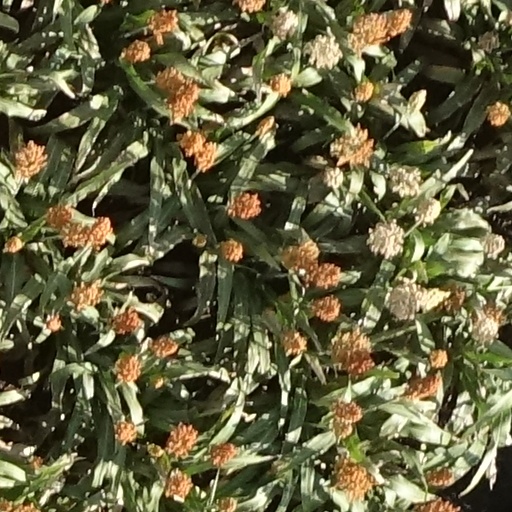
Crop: sorghum